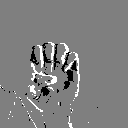
ASL letter: e